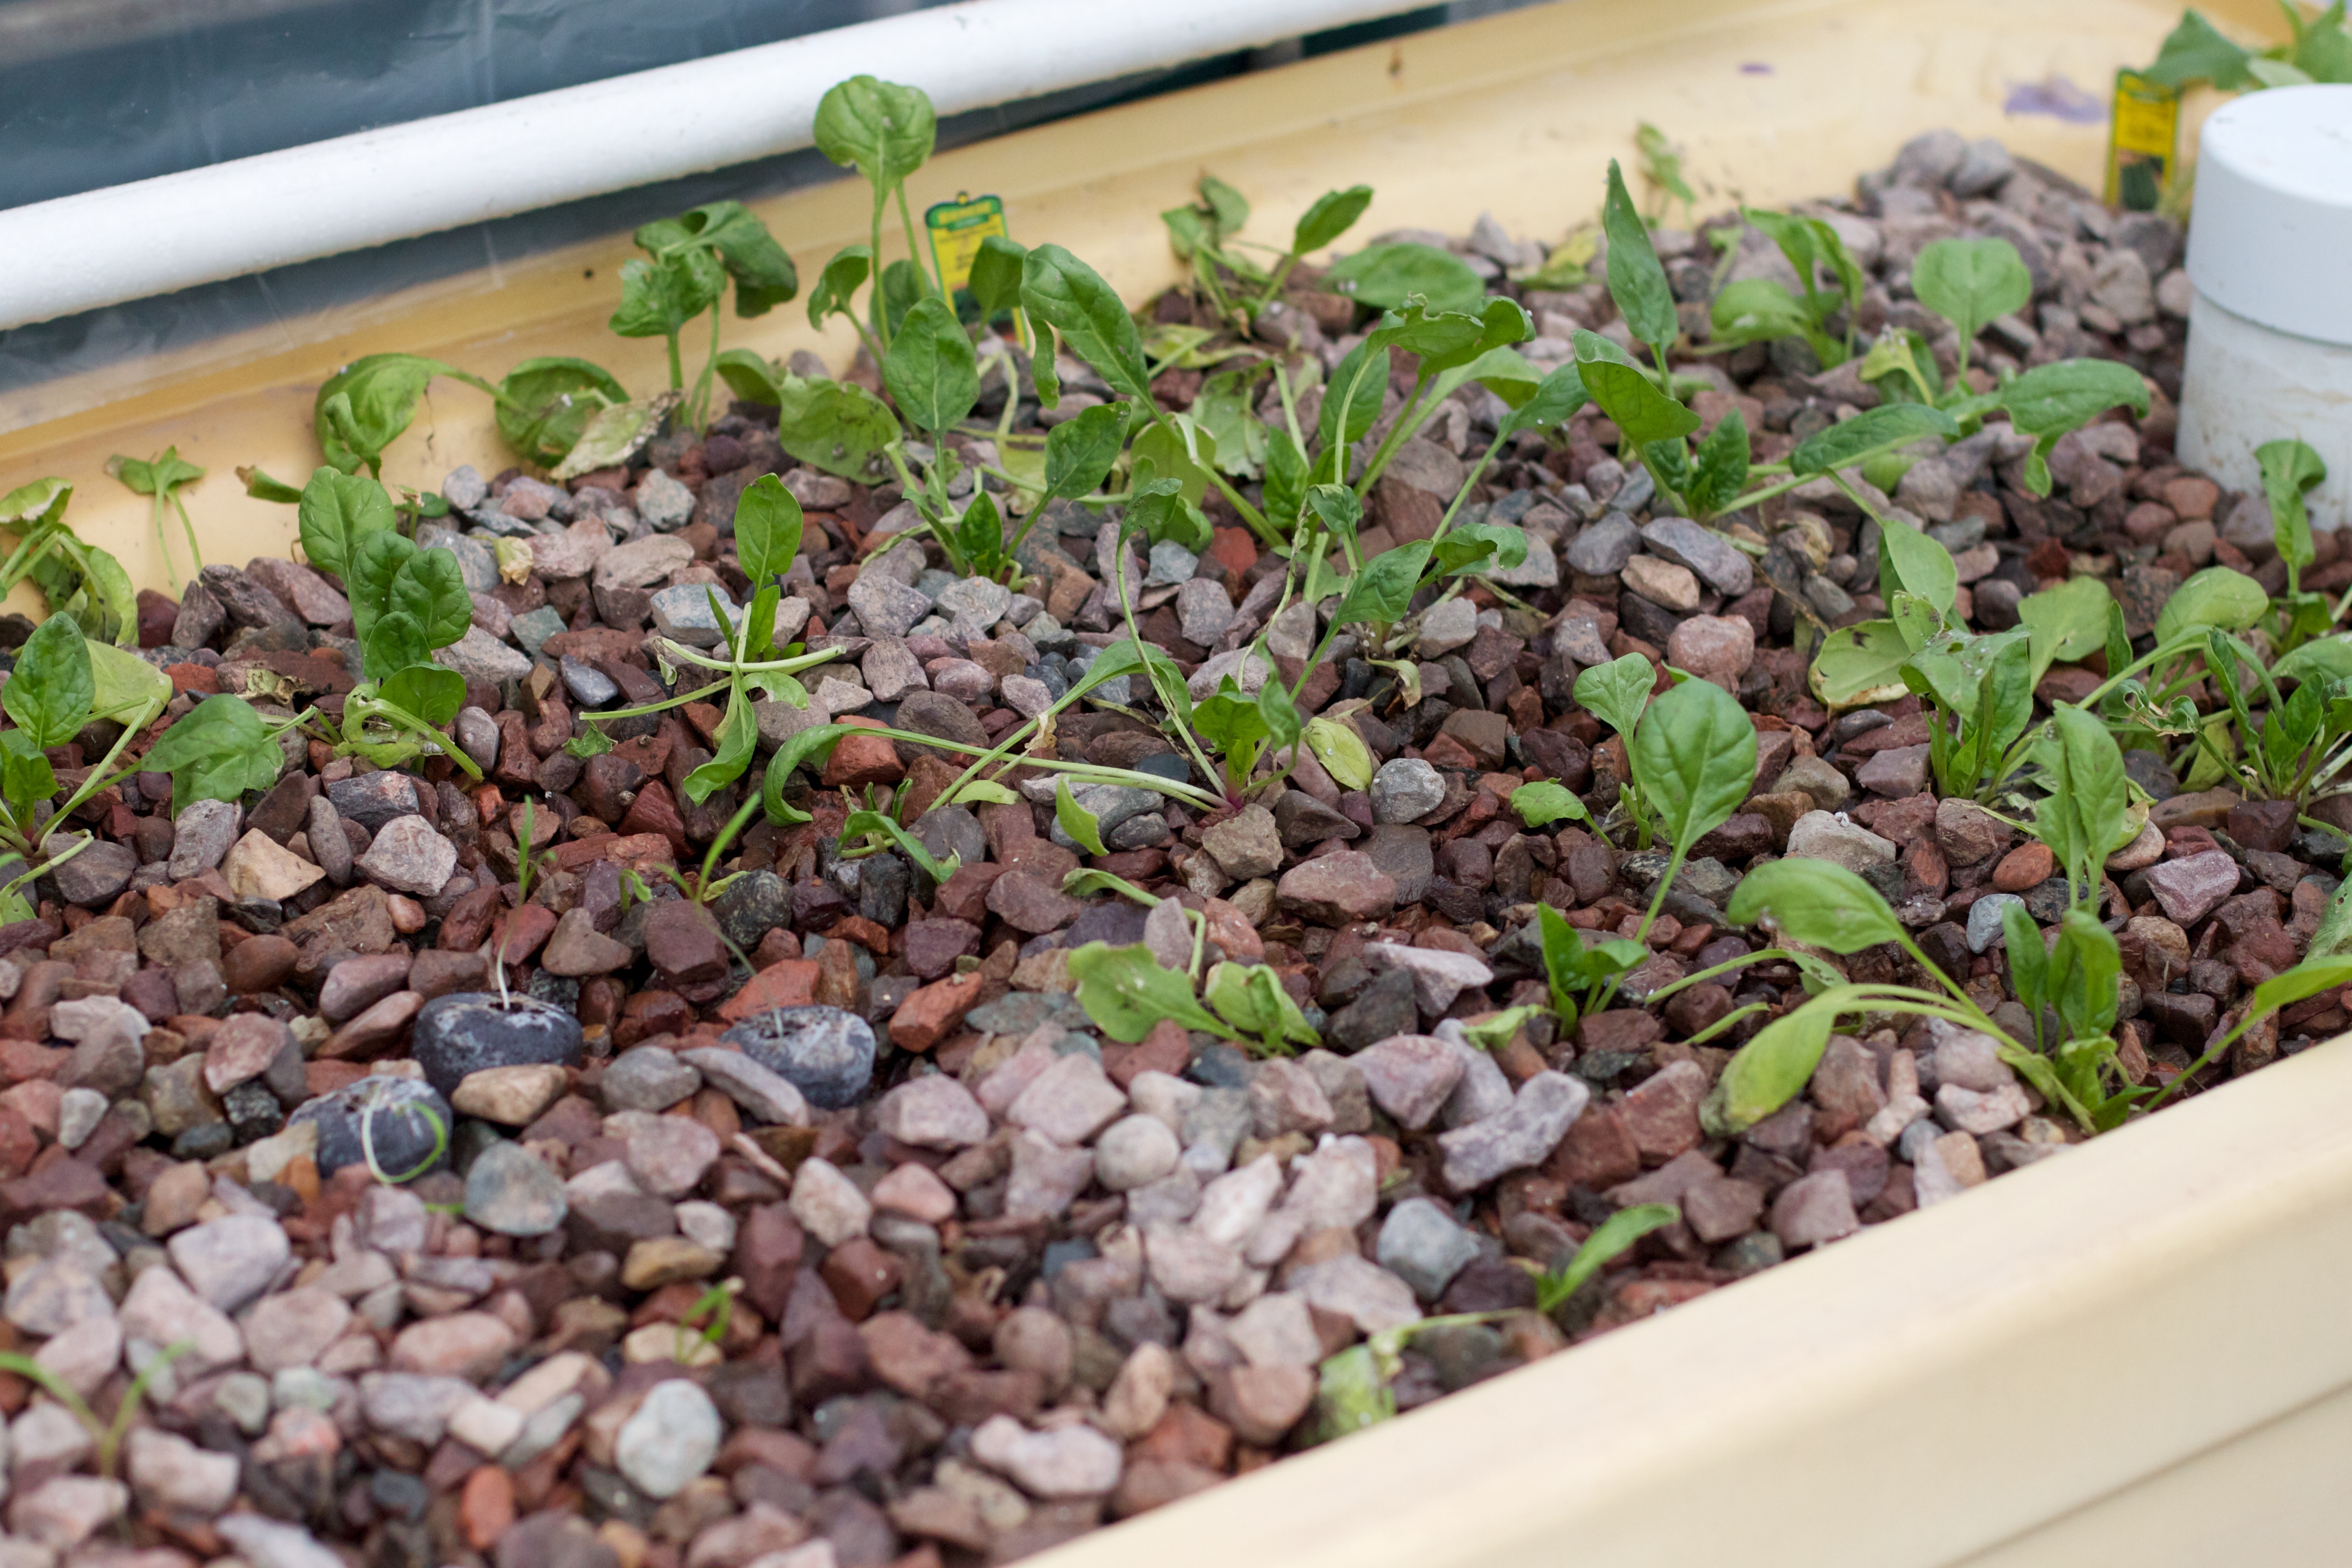
plant, flower, food, herb, produce, soil, garden, flowering plant, land plant